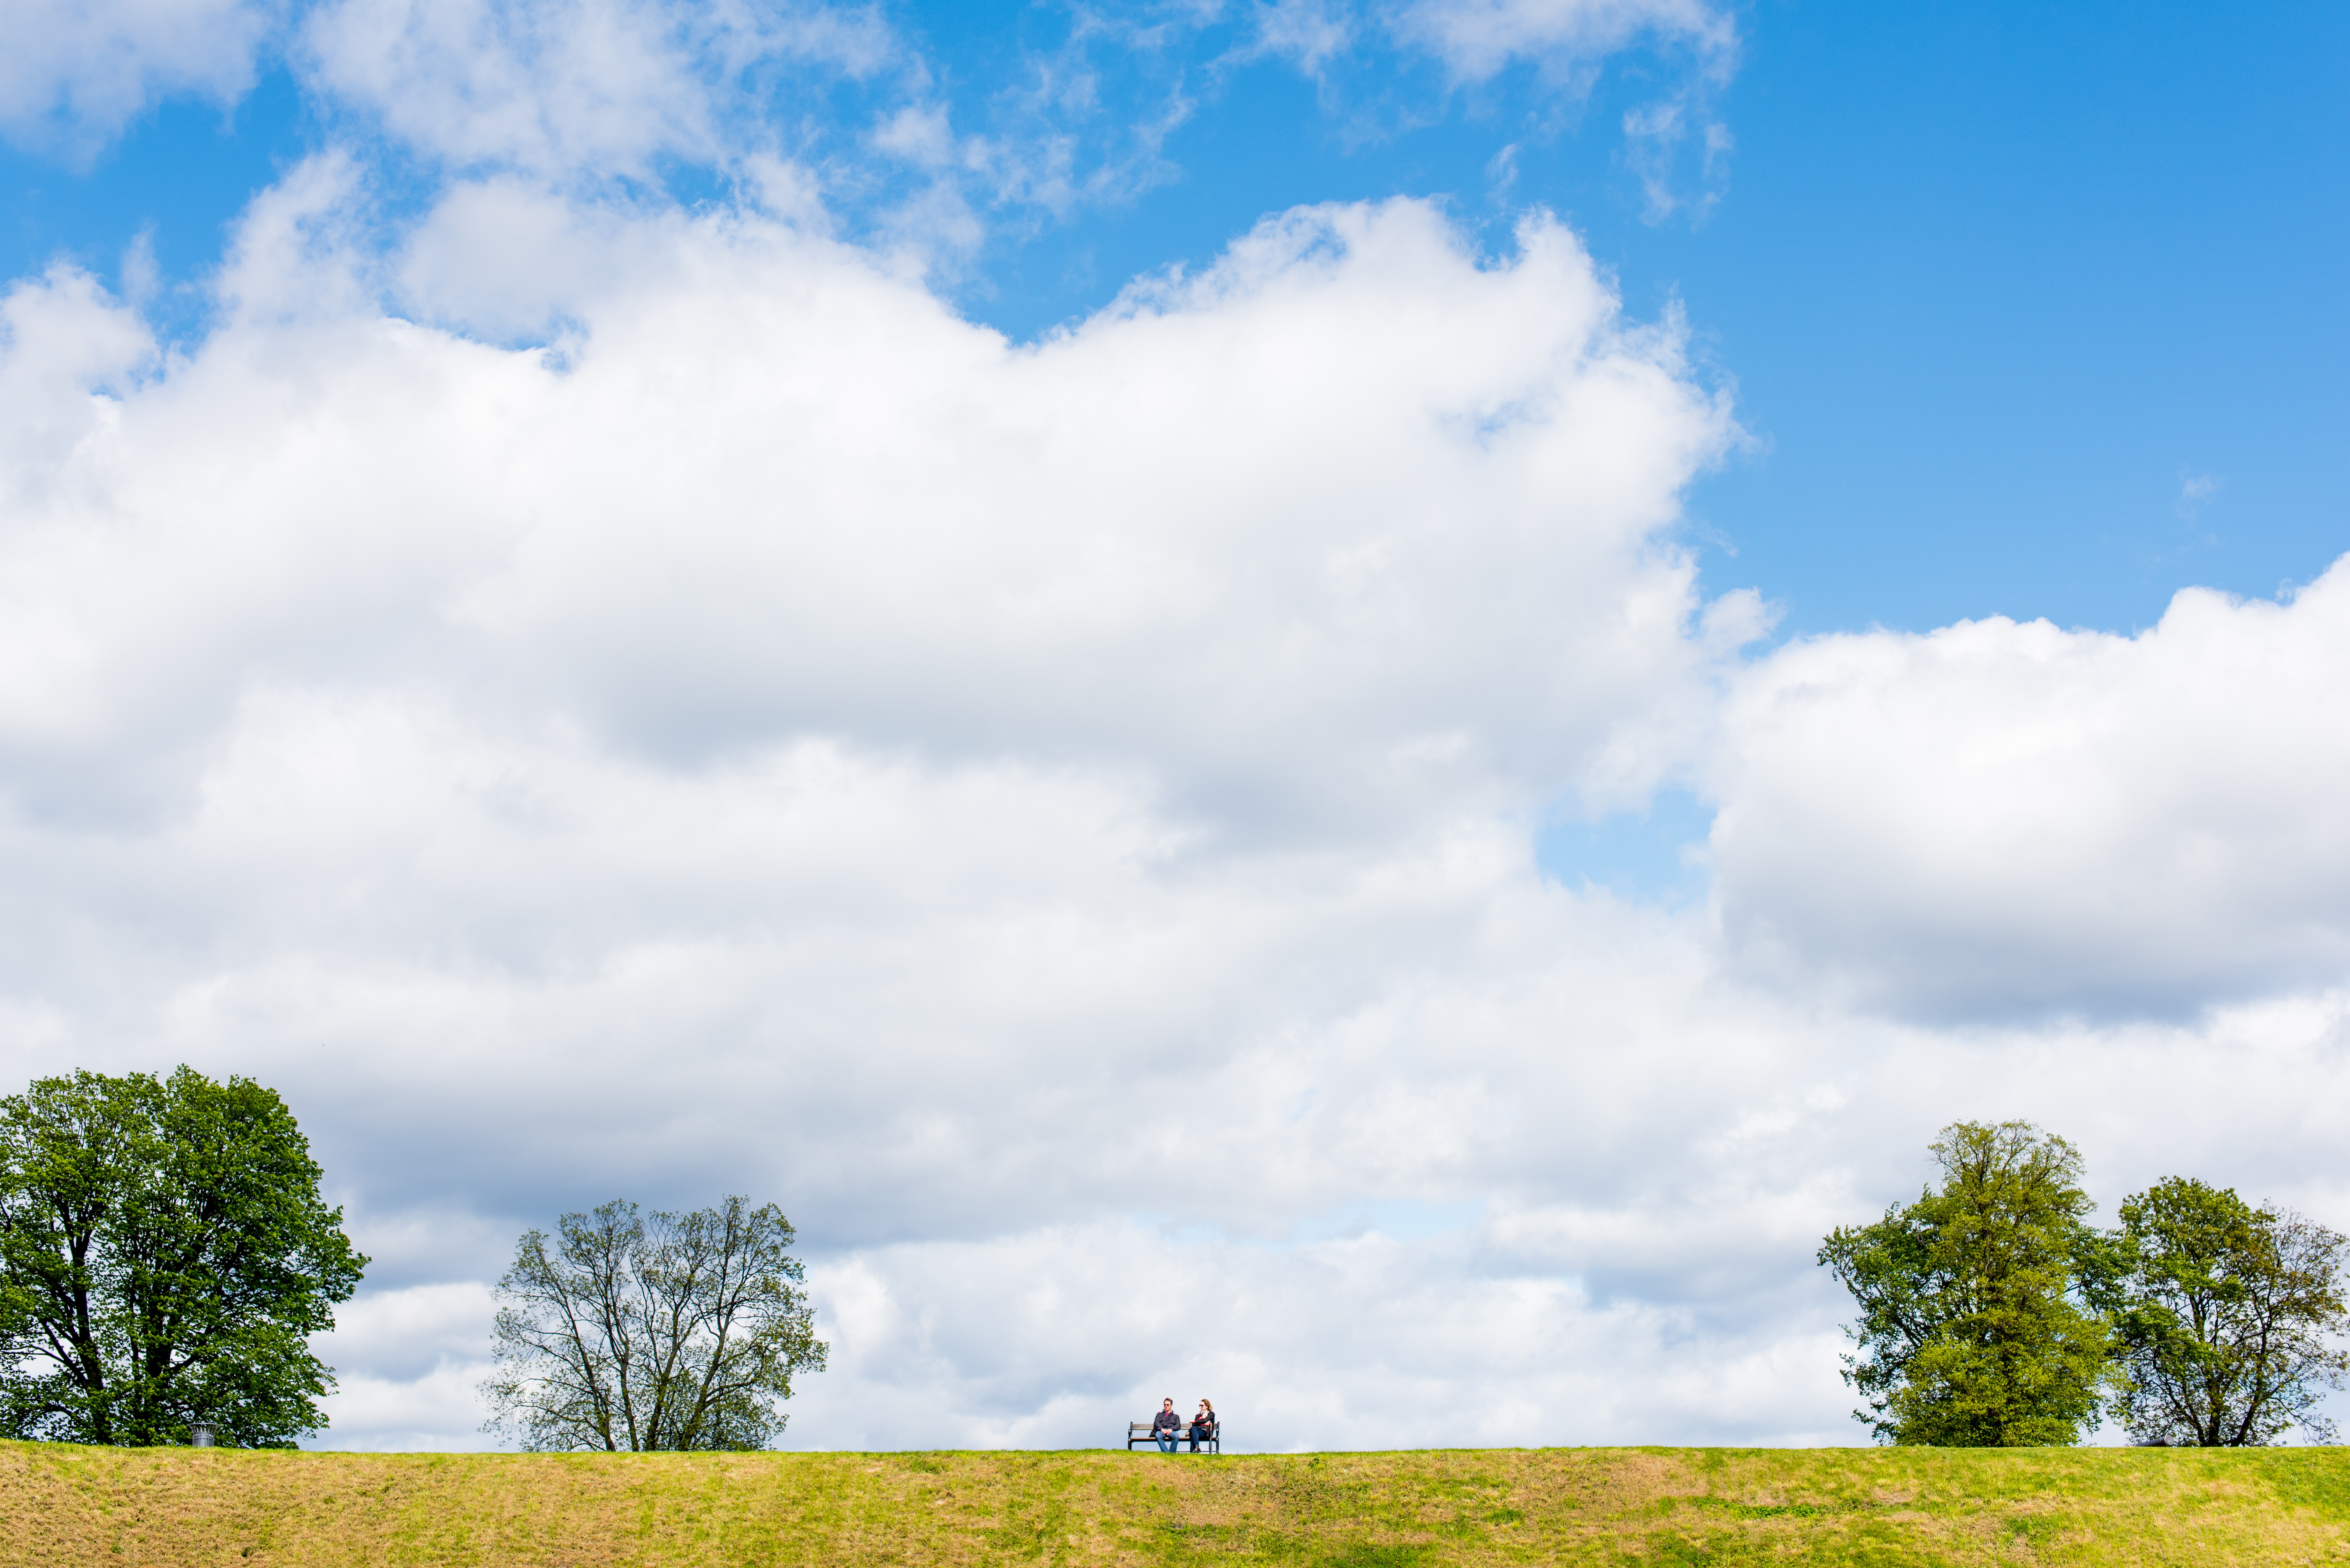
landscape, tree, nature, grass, horizon, cloud, plant, sky, field, meadow, prairie, sunlight, hill, pasture, cumulus, plain, grassland, habitat, ecosystem, rural area, meteorological phenomenon, grass family, woody plant